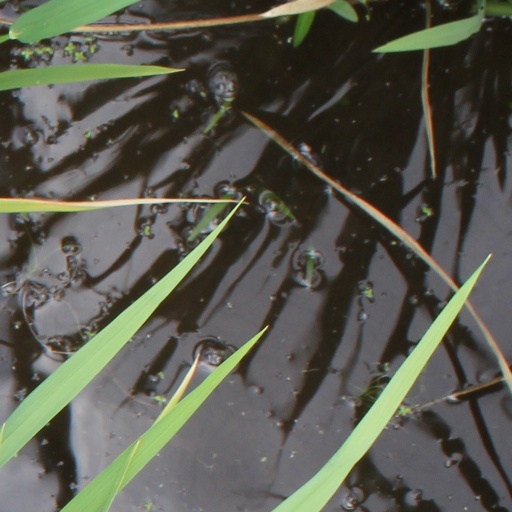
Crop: rice